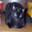
Label: cat